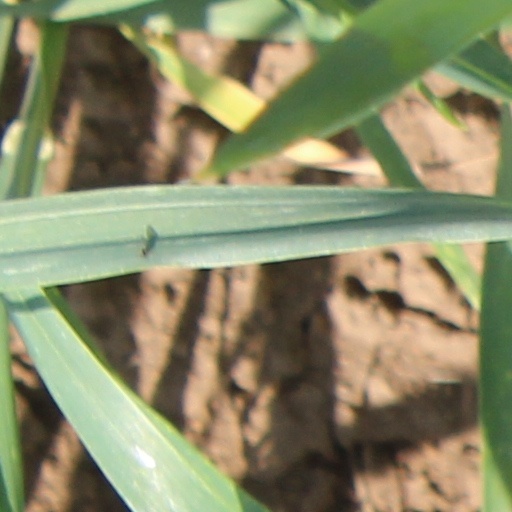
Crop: wheat